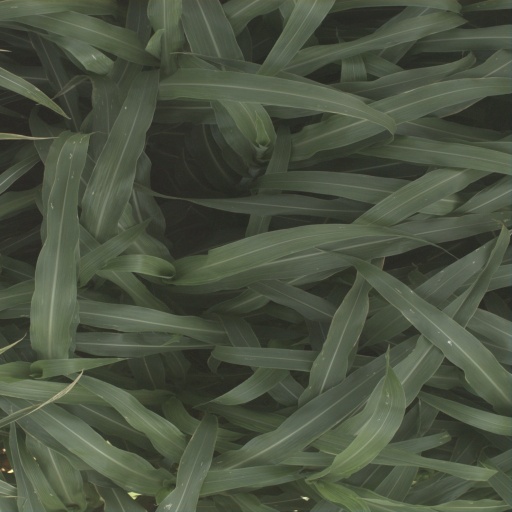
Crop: sorghum